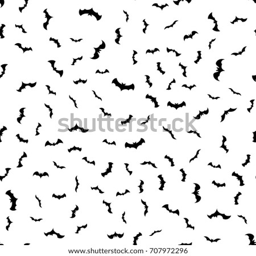
seamless pattern with black bats of different shapes on a white background .